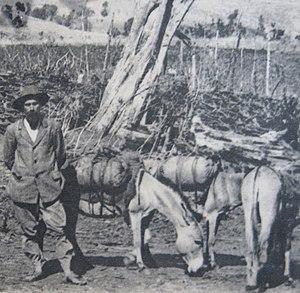
Henry de Monfreid en tournée dans la chaîne de montagne du Tchercher qui s'étend à l'ouest de Dire Daoua vers Addis Abeba, Éthiopie. Monfreid achète du café et des peaux pour le compte de son employeur, la Maison Guigniony. Il ne portera plus jamais la barbe après son installation à Djibouti en 1913. Photo de 1911 ou 1912, photographe inconnu.
Henry de Monfreid, né à La Franqui, commune de Leucate, le 14 novembre 1879 et mort le 13 décembre 1974 à Ingrandes, est un commerçant et écrivain français. Il a mis en scène sa vie aventureuse, centrée sur la mer Rouge et l'Éthiopie de 1911 à la Seconde Guerre mondiale, dans de nombreux livres, autobiographies et romans, publiés à partir de 1931.